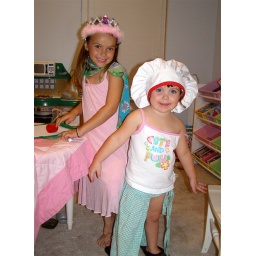
Cute and Fun has a black eye from when big sister hit her with a shoe -- allegedly by accident.